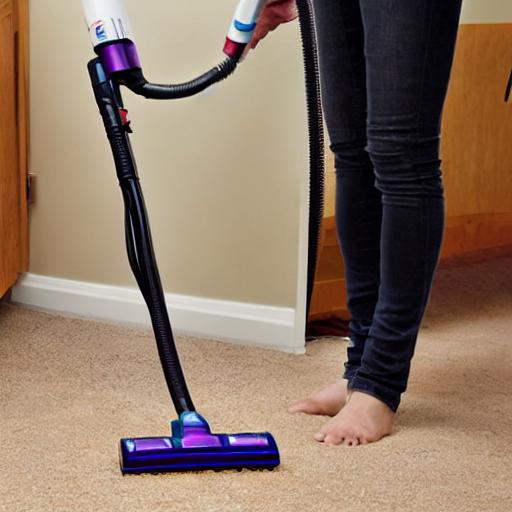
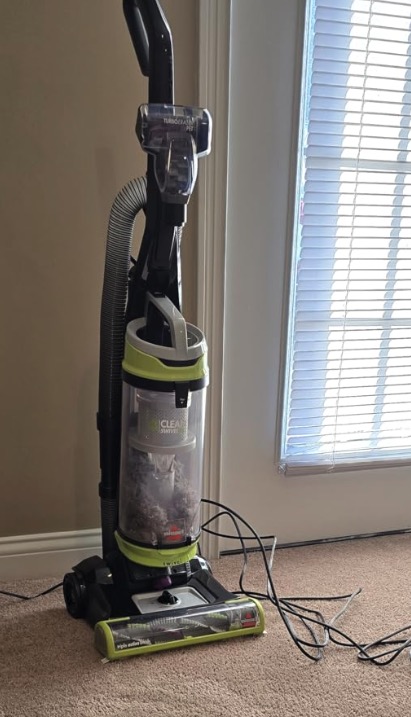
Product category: items_vacuum
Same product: no